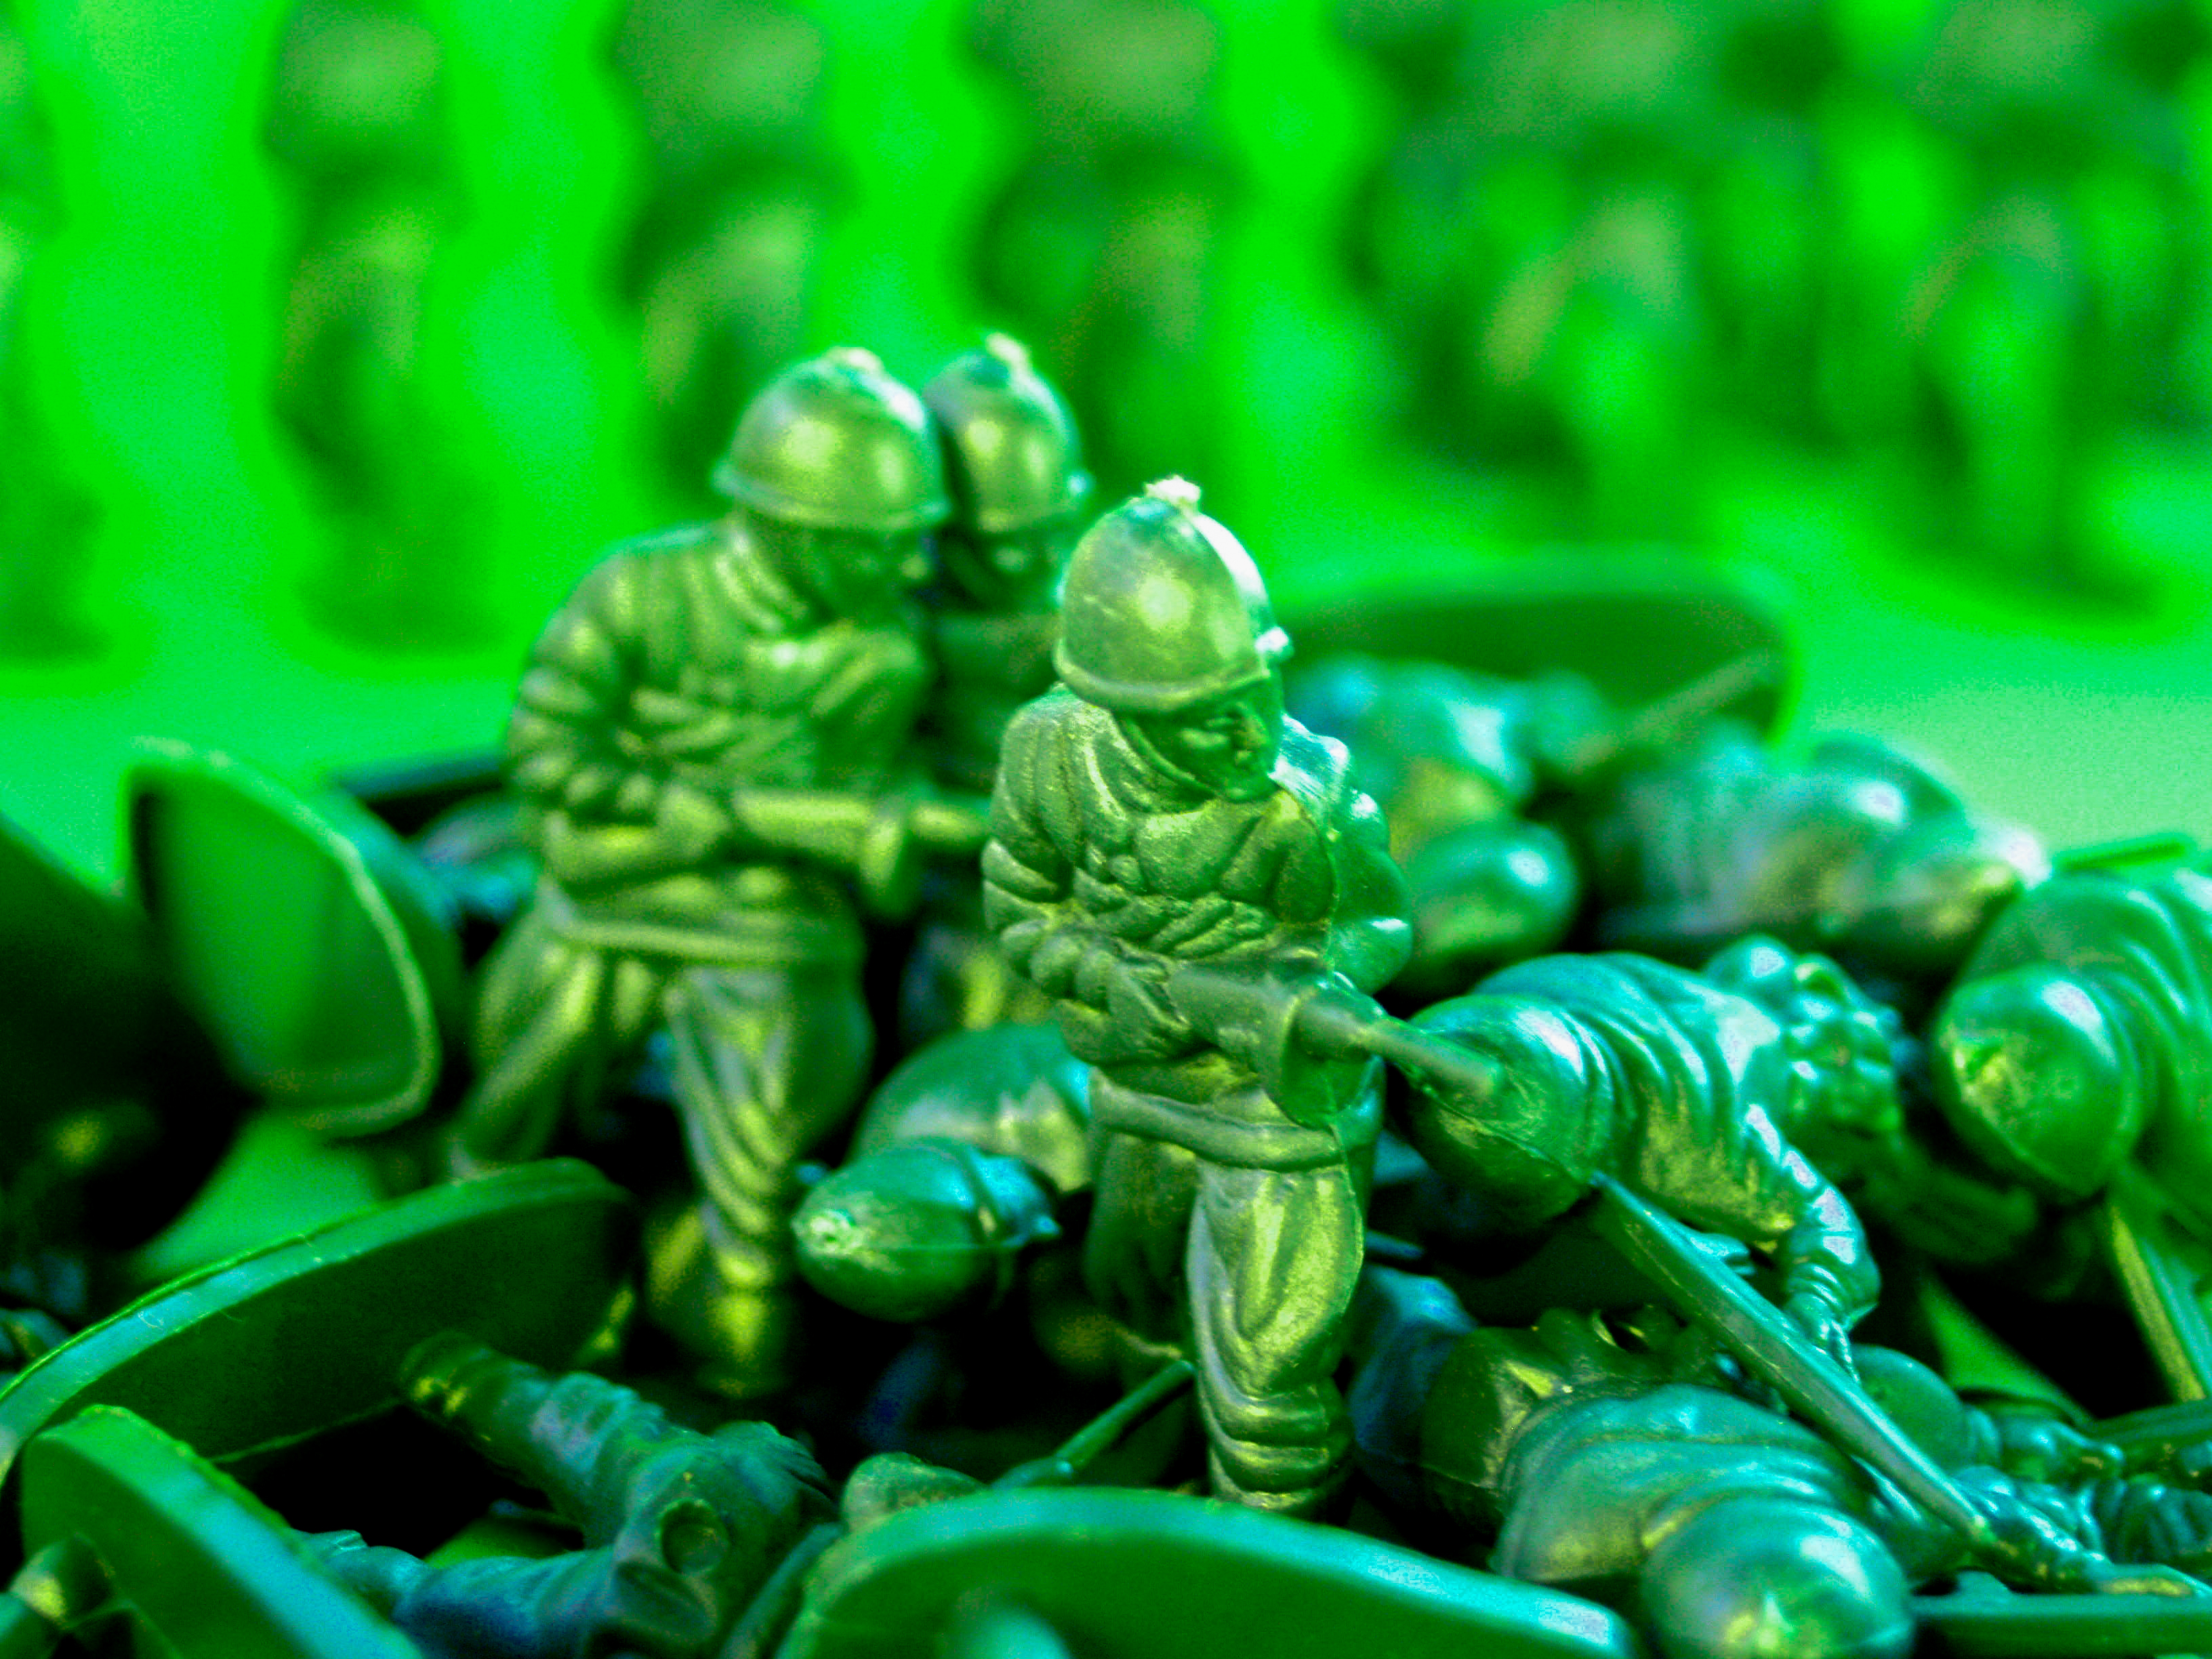
war, plastic, small, army, green, toy, weapon, military, gun, soldier, combat, tiny, isolated, object, model, troop, miniature, white, figurine, commando, play, man, figure, battle, attack, background, enemy, action, warfare, childhood, macro photography, close up, organism, grass, army men, computer wallpaper